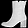
Label: Ankle boot